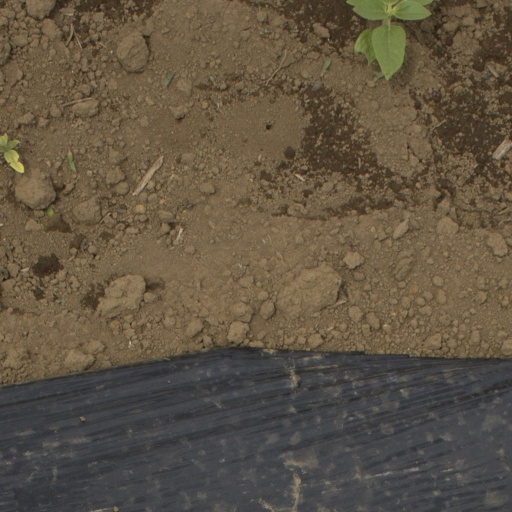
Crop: Jerusalem artichoke